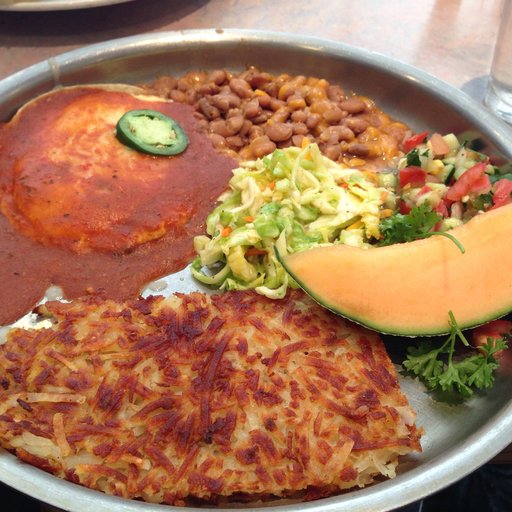
Label: huevos_rancheros